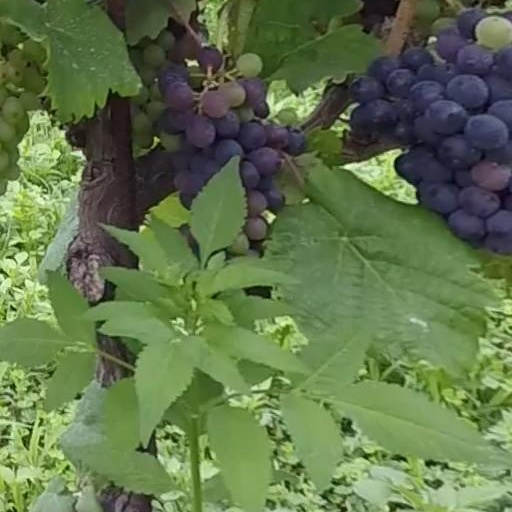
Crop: grape